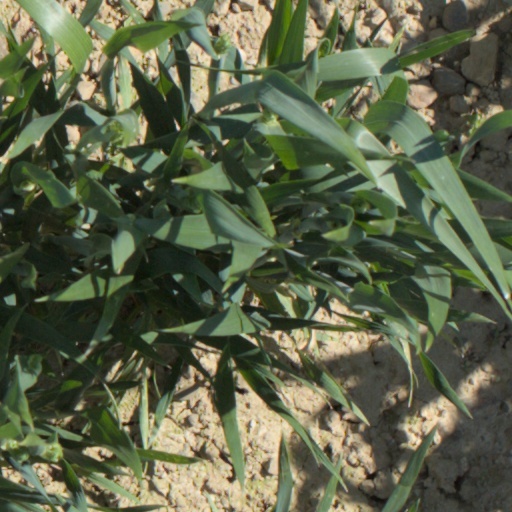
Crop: wheat